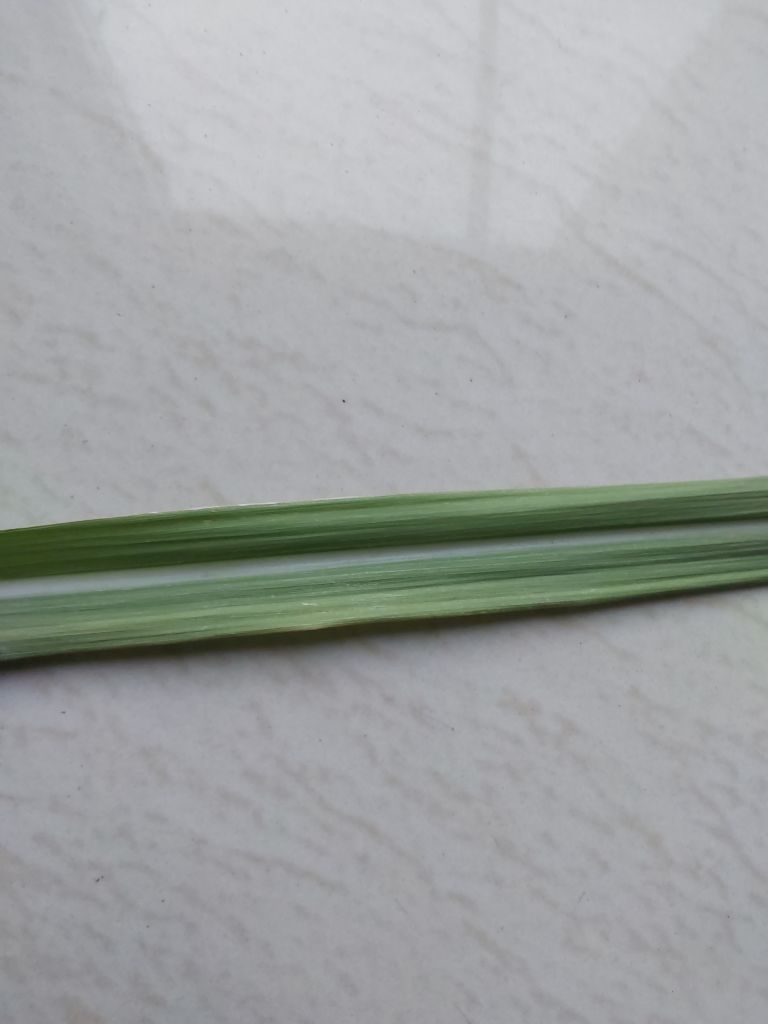
Label: Viral Disease